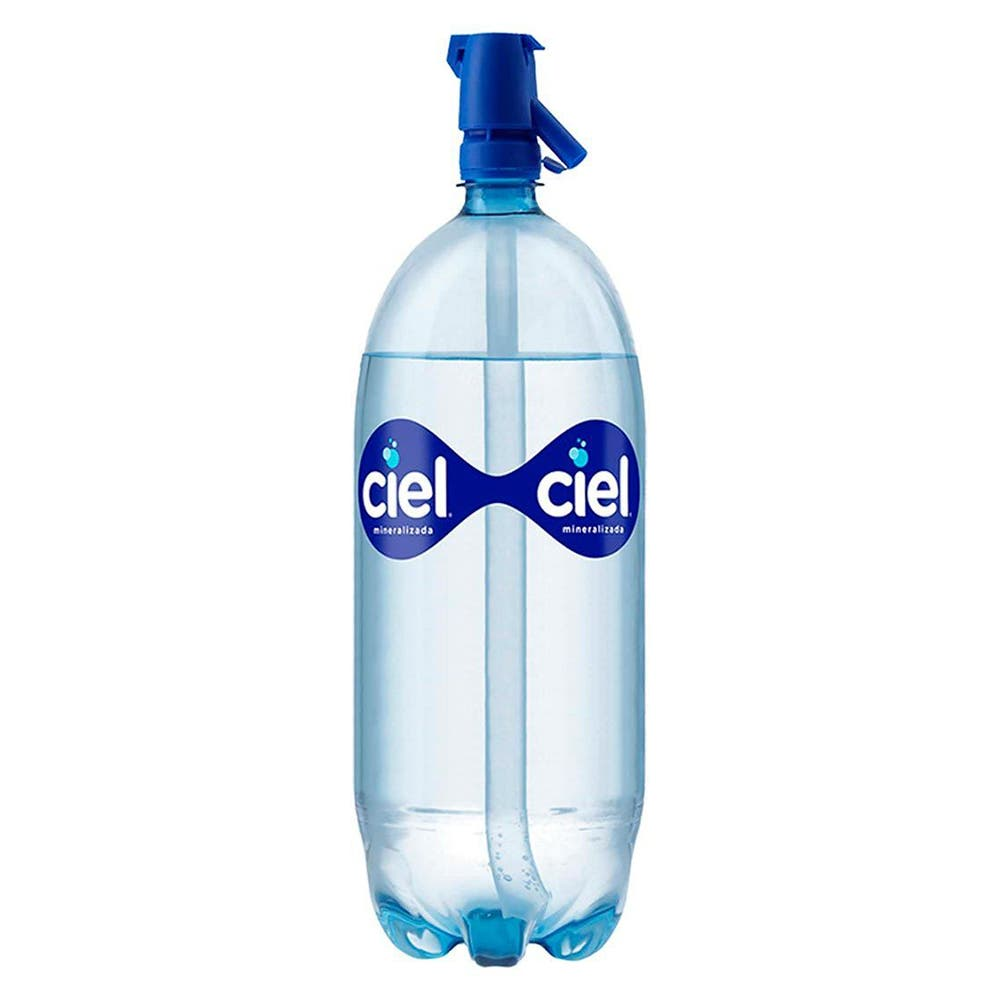
A Ciel mineralized water in a 1-liters plastic bottle